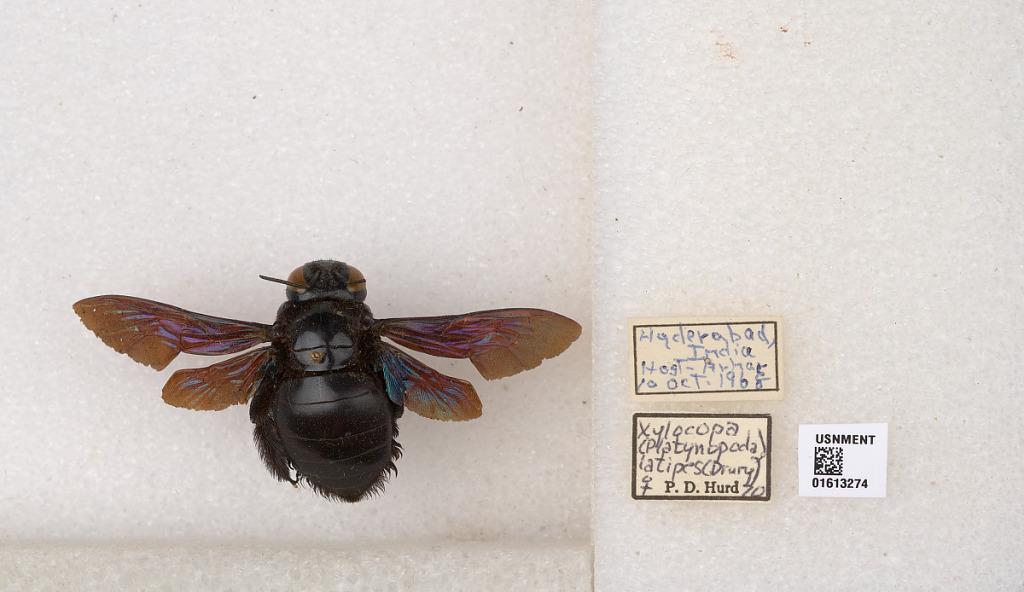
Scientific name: Xylocopa
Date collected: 1968-10-10
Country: India
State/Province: Telangana
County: Hyderabad
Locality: Hyderabad
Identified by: Hurd, P. D.